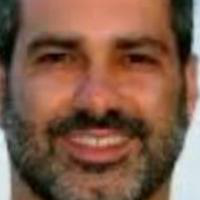
Age group: age 31-40